Brada (writer)

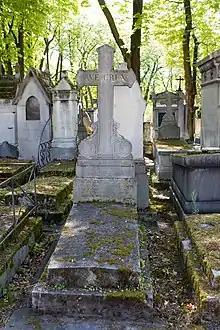
Brada's tomb

She died 5 August 1938, Paris, and was buried in the Père Lachaise Cemetery (section 46).